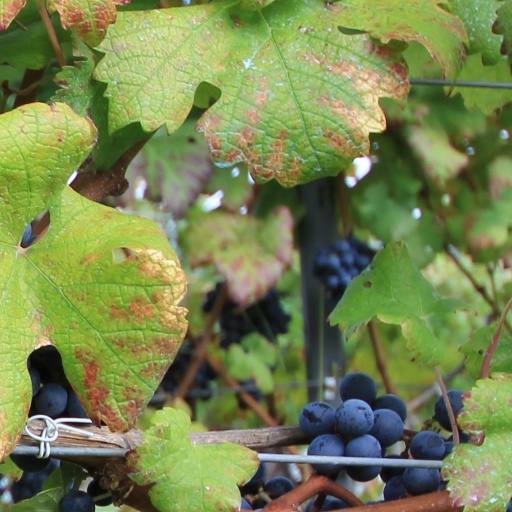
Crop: grape